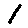
Label: 1